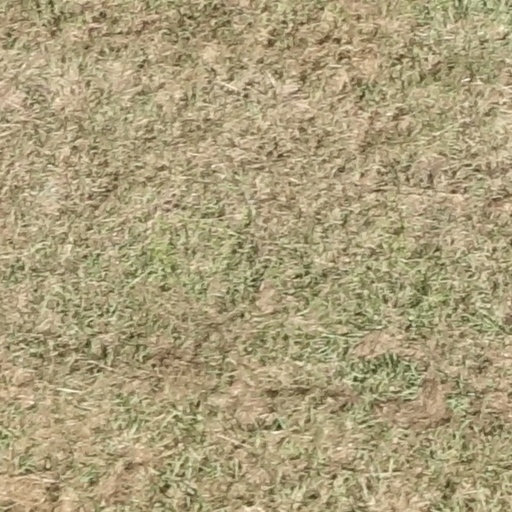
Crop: sorghum